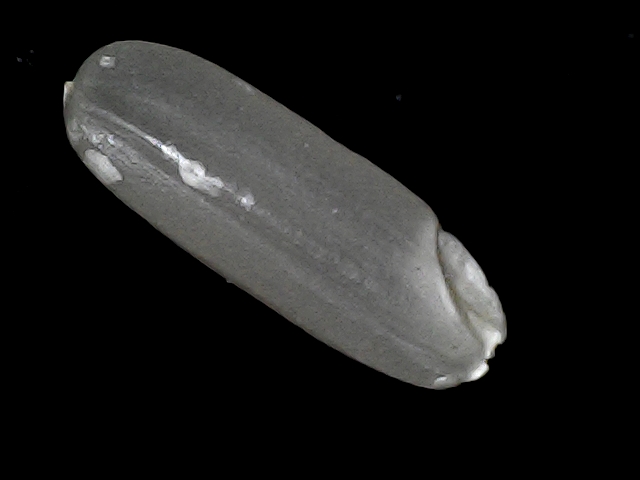
Rice variety: BD30